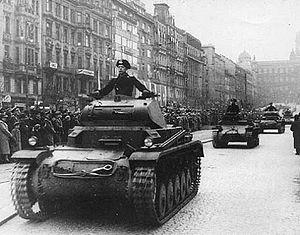
La République tchécoslovaque, a posteriori précisée Première République, est le régime qu'a connu la Tchécoslovaquie entre sa création en 1918 et l'annexion des Sudètes par l'Allemagne nazie à la suite des accords de Munich en 1938. Elle est précédée de l'Autriche-Hongrie et suivie de la Seconde République tchécoslovaque, bref intermède encore démocratique qui dure du 1ᵉʳ octobre 1938 au 15 mars 1939, avant que ne soient instaurés le protectorat de Bohême-Moravie et la République slovaque.